Magic, Music and Mayhem

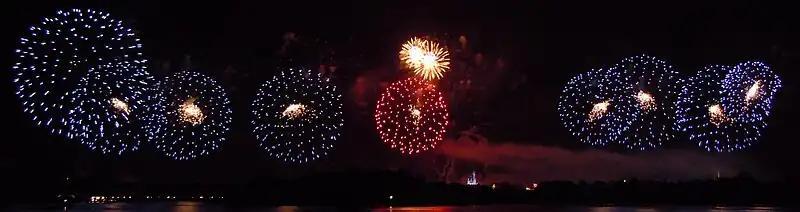
Summer Nightastic Firework Spectacular, June 2010

All songs are instrumentals except for the reprise of "A Dream Is a Wish Your Heart Makes". Music was arranged by Gordon Goodwin.